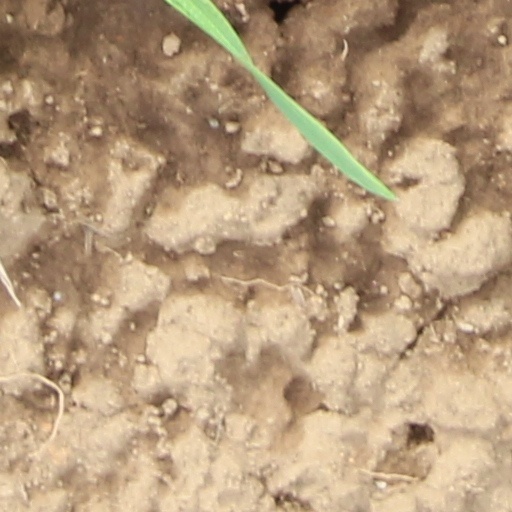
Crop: wheat